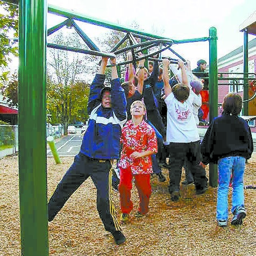
how sustainable is an educational system that fails to meet students innate need for energetic movement and free play ?